Aitken Spence

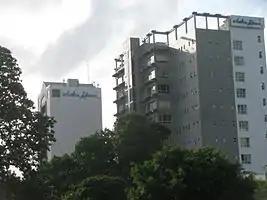
Aitken Spence Towers, Corporate Headquarters of Aitken Spence Group, in Colombo. 02.

Group Management Committee is headed by Parakrama Dissanayke. The other members of the Group Management Committee are Rohan Fernando, Stasshani Jayawardena, Nilanthi Sivapragasam, Rohan Pandithakorralage, Nimmi Guneratne, Susith Jayawickrama, Dinesh Mendis, Prasanna Karunathilake, Leel Wickremarachchi, Nalin Jayasundera, Iqram Cuttilan, Janaka Gunawardena, Jerome Brohier, Vasantha Kudaliyanage, Calude Jayantha Fernando and Chaminda Hidurangala